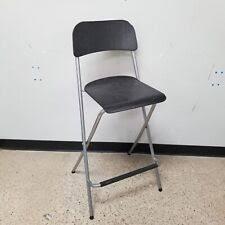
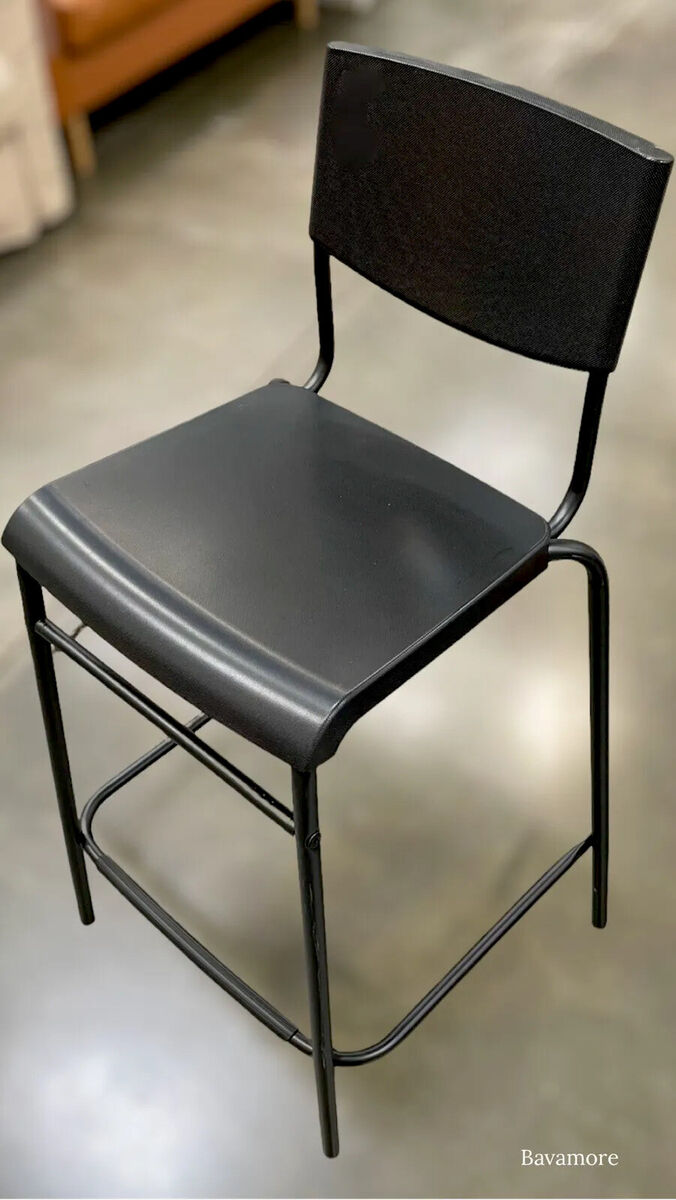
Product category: stool
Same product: no